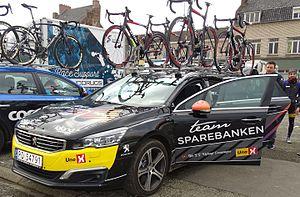
Reportage réalisé le dimanche 6 mars à l'occasion du départ et de l'arrivée du Grand Prix de Lillers-Souvenir Bruno Comini 2016 à Lillers, Pas-de-Calais, Nord-Pas-de-Calais, France.